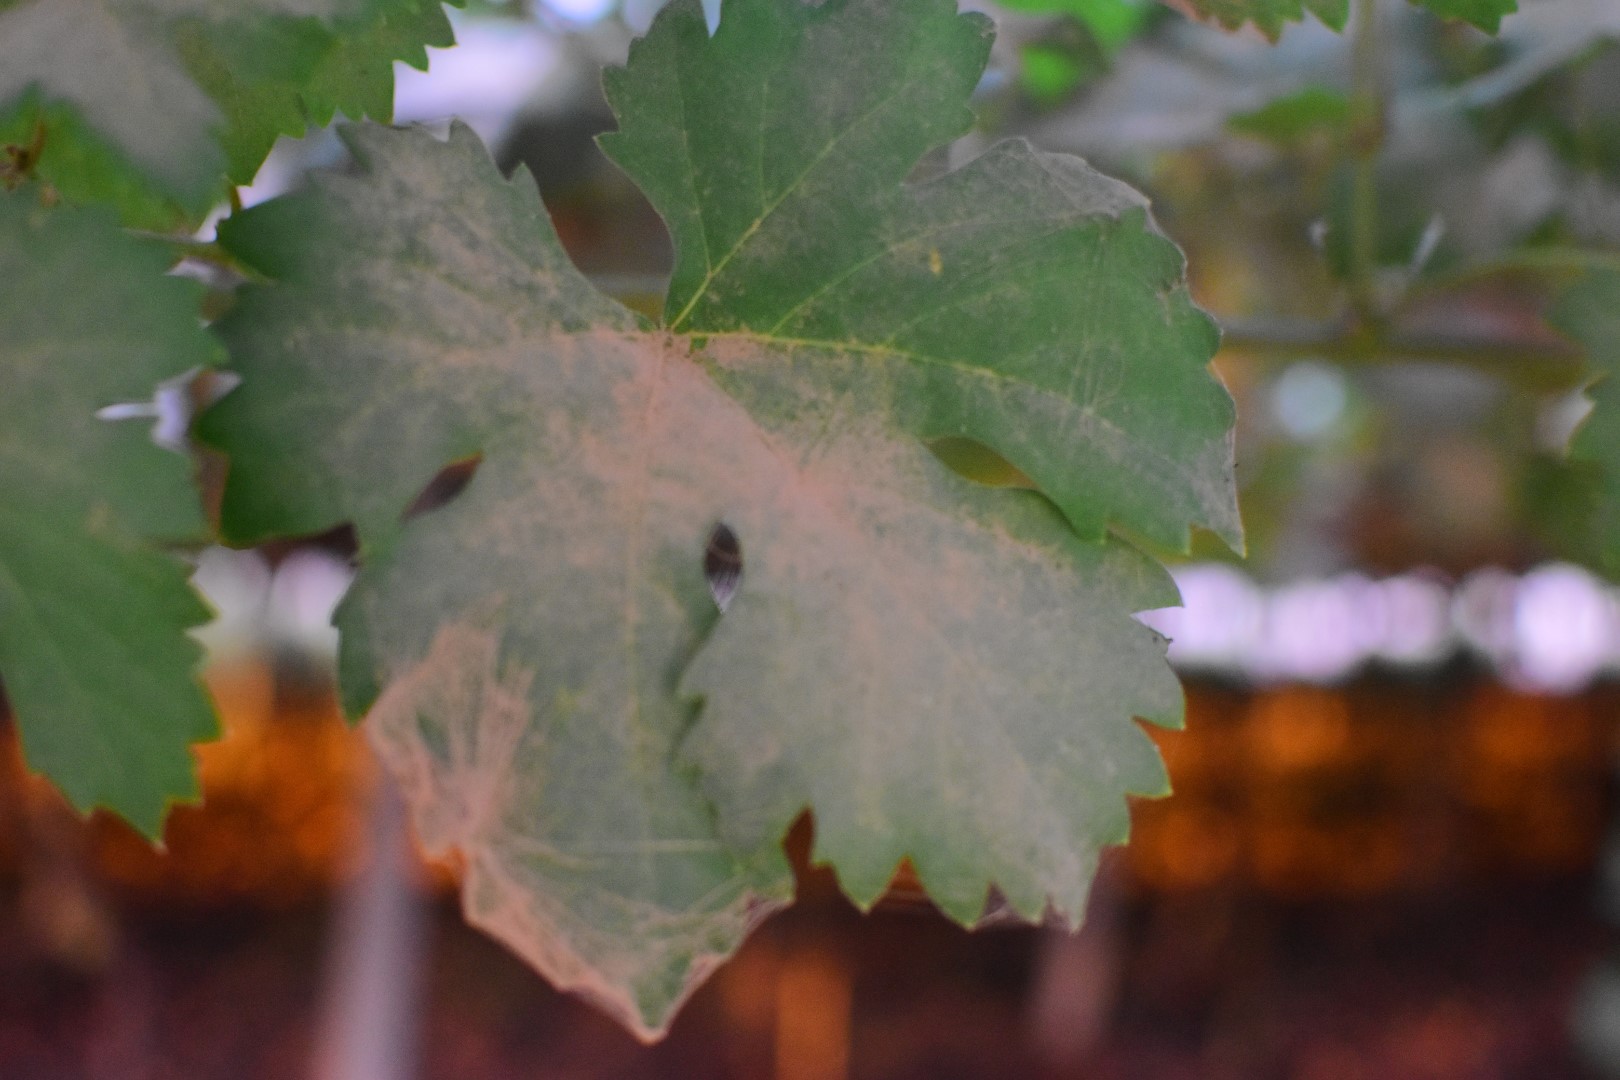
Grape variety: Aswud Balad